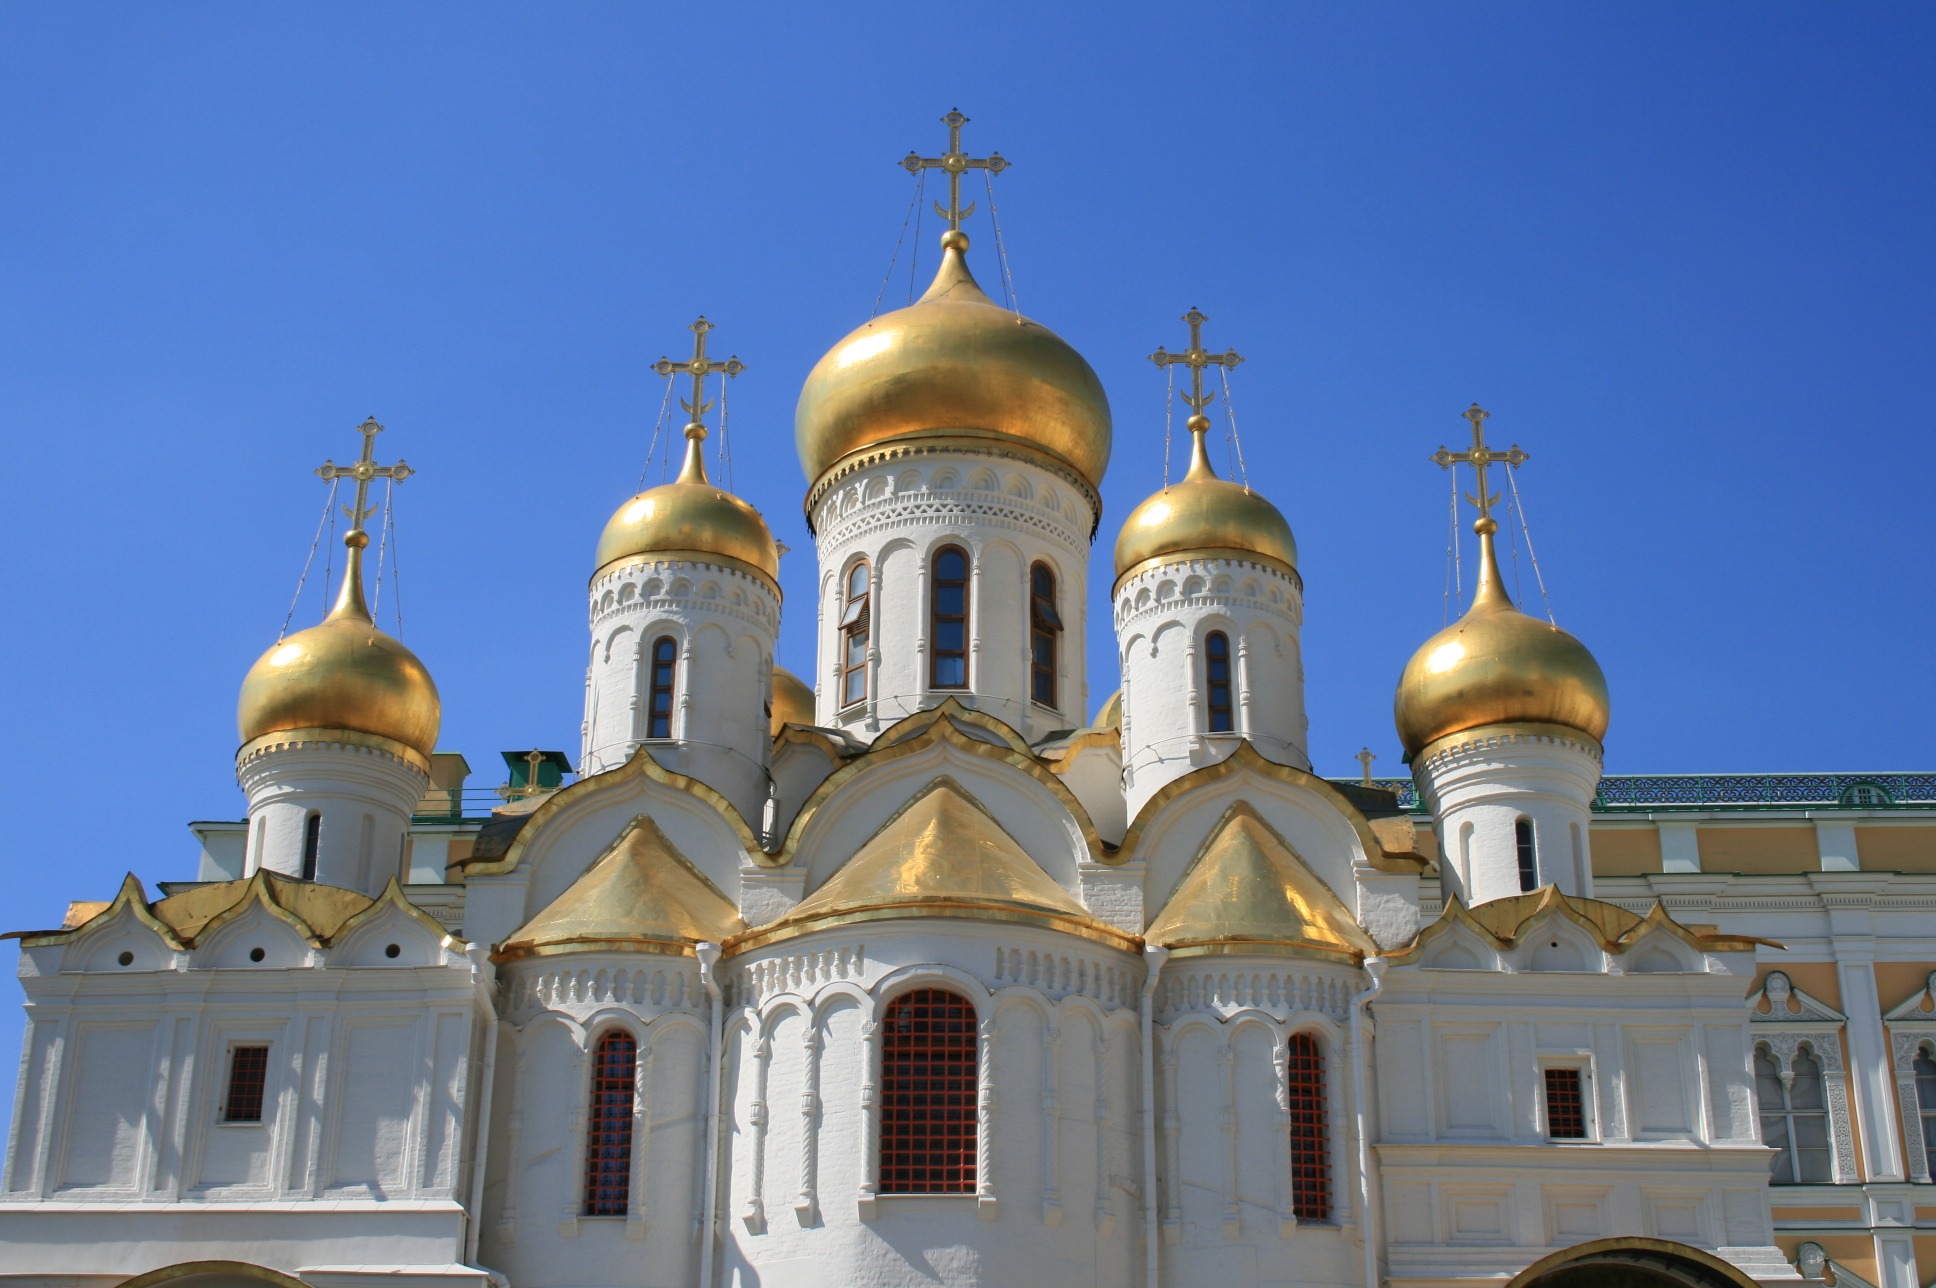
light, white, building, religion, landmark, church, cathedral, chapel, place of worship, blue sky, towers, monastery, mosque, archeology, synagogue, basilica, dome, shiny, russian orthodox, byzantine architecture, spanish missions in california, arched features, golden onion domes, slatted windows